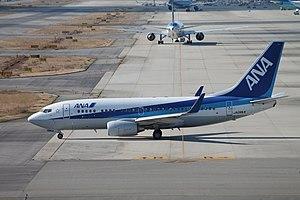
L'aéroport international du Kansai, est un aéroport international construit sur une île artificielle dans la baie d'Ōsaka, au sud de la ville d'Ōsaka au Japon. Il est en service depuis le 4 septembre 1994.